All Elite Wrestling

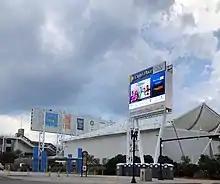
From March 2020 to July 2021, AEW hosted most of its events at Daily's Place in Jacksonville, Florida (which is connected to EverBank Stadium), due to the COVID-19 pandemic.

On May 15, 2019, AEW and WarnerMedia announced a deal for a weekly primetime show airing live on TNT, the network that formerly had broadcast WCW's "Monday Nitro" during the Monday Night War (1995–2001). CBS Sports described AEW as "the first company with major financial backing to take a swing at beginning to compete with WWE on a major level in nearly two decades".